Harald V

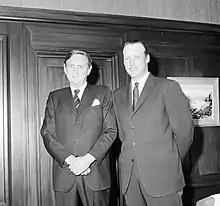
Crown Prince Harald with Australian Prime Minister John Gorton in 1970

In 1960, Harald entered Balliol College, Oxford where he studied history, economics and politics. He was a keen rower during his student days at Oxford and was taught to row by fellow student and friend Nick Bevan, later a leading British school rowing coach. In 1960, he also made his first official journey abroad, visiting the United States in connection with the fiftieth anniversary of the American Scandinavian Foundation. An avid sailor, Harald represented Norway in the yachting events of the Summer Olympics in Tokyo in 1964, Mexico City in 1968, and Munich in 1972. The Crown Prince carried the Norwegian flag at the opening parade of the 1964 Summer Olympics. Harald is an honorary president of the International Soling Association.